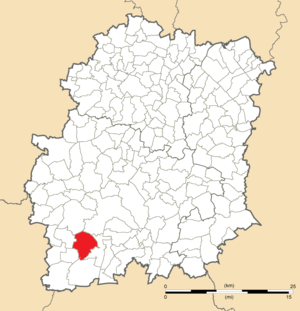
Carte de position de Guillerval en Essonne (91)
Guillerval est une commune française située dans le département de l'Essonne en région Île-de-France.